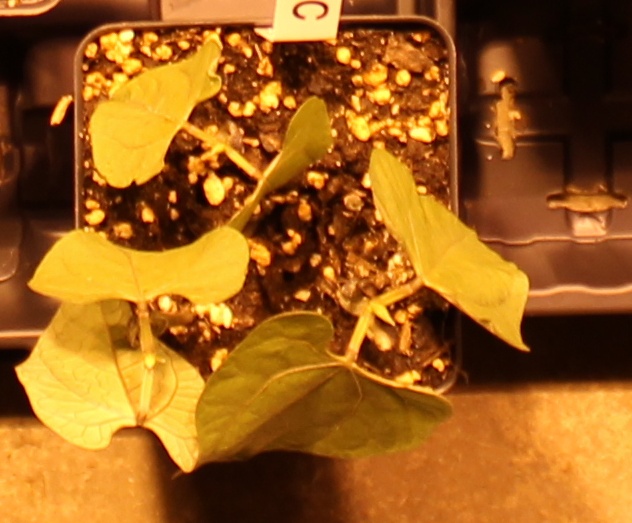
Label: Blackbean